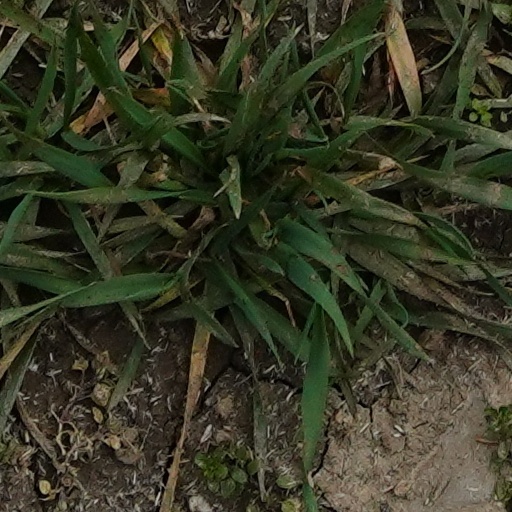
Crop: wheat